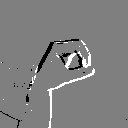
ASL letter: o